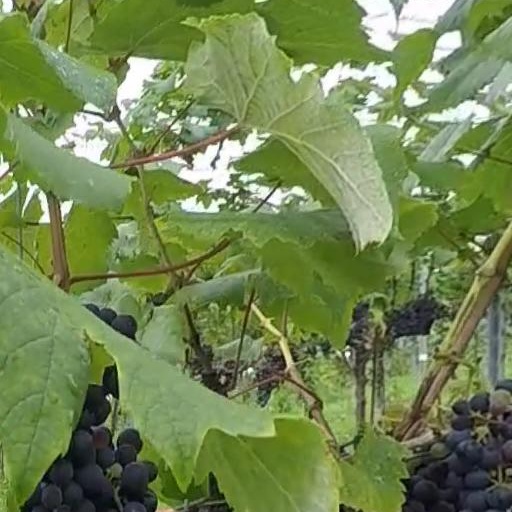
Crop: grape